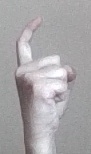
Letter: ra